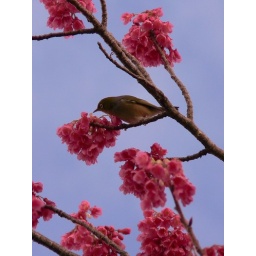
Wax eye in pink tree